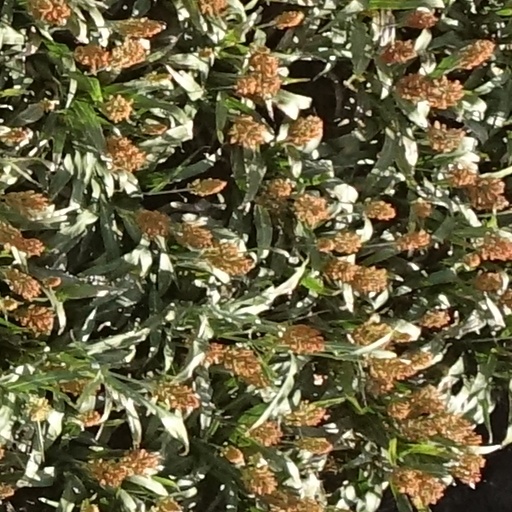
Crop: sorghum